Frances M. Ross

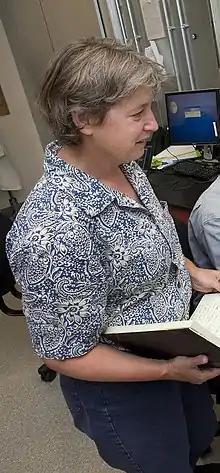
Frances Ross in the Center for Functional Nanomaterials in 2012

Frances Mary Ross is the Ellen Swallow Richards Professor in Materials Science and Engineering at Massachusetts Institute of Technology. Her work involves the use of "in situ" transmission electron microscopy to study nanostructure formation. In 2018 she was awarded the International Federation of Societies for Microscopy Hatsujiro Hashimoto Medal. Ross is a Fellow of the American Association for the Advancement of Science, the American Physical Society, the Microscopy Society of America and the Royal Microscopical Society,